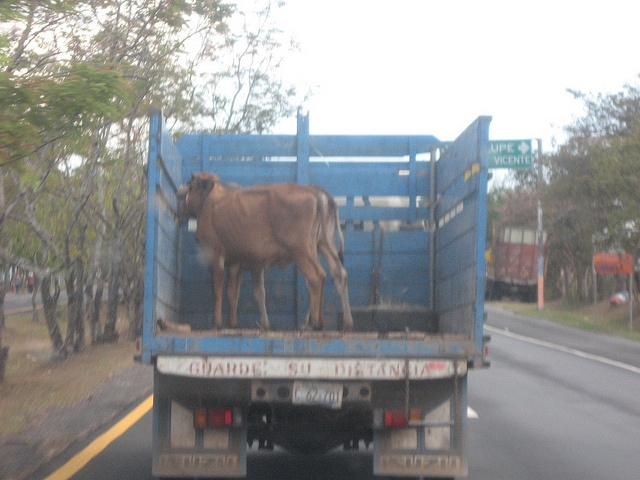
The cow is in the back of that truck.
Two calves are tied up in the back of a moving truck.
A cow is riding in the back of a vehicle.
a cow on the back of a truck driving on the road
An emaciated cow in the back of a truck.